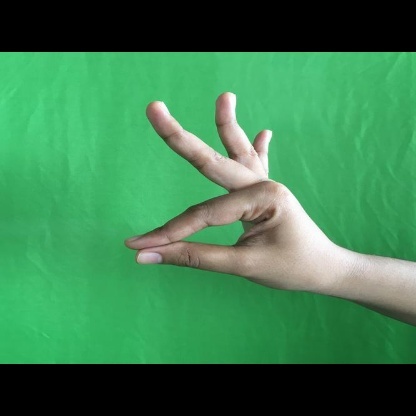
Mudra: Hamsasyam